Adolescence

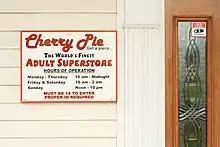
A sign outside a sex shop reads "Must Be 18 To Enter" in Chapel Hill, North Carolina.

Adolescence is a period frequently marked by increased rights and privileges for individuals. While cultural variation exists for legal rights and their corresponding ages, considerable consistency is found across cultures. Furthermore, since the advent of the Convention on the Rights of the Child in 1989 (children here defined as under 18), almost every country in the world (except the U.S. and South Sudan) has legally committed to advancing an anti-discriminatory stance towards young people of all ages. This includes protecting children against unchecked child labor, enrollment in the military, prostitution, and pornography.